Svenska Aero Jaktfalken

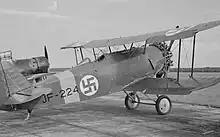
"JF-224" (J 6B) in Finnish service, 22 July 1943.

Sweden gave three Jaktfalkens (two J 6Bs and one J 6A) to the Finnish Air Force on 8 December 1939. These were the oldest ones of the type that Sweden had; it was common to give away the oldest equipment as military aid. The aircraft were designated the two-letter code "JF" (for "Jakt-Falken", numbers "JF-219", "JF-224" and "JF-228", the latter two being J 6Bs) and were used for training at the airfield at Kauhava until 1945, when all were scrapped.